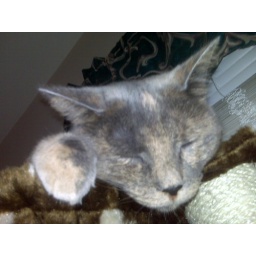
12-04-2009 cara in the round bed thingie of her new house eyes closed bc of flash